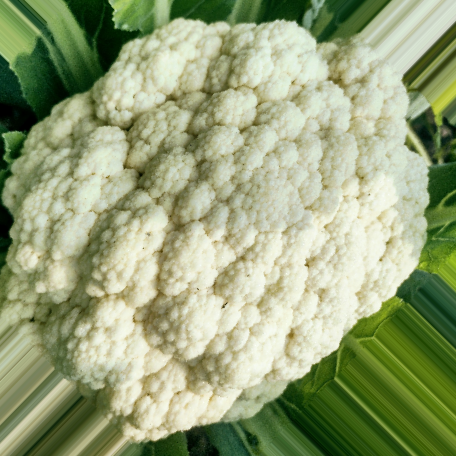
Label: Disease Free